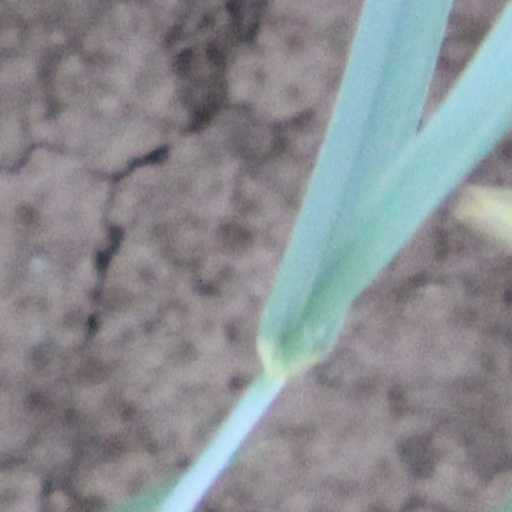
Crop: wheat